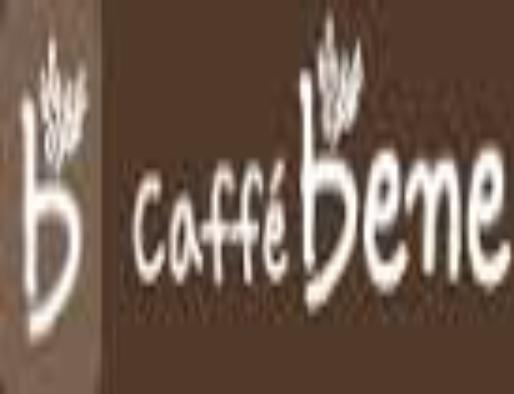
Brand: Caffe Bene
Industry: Food